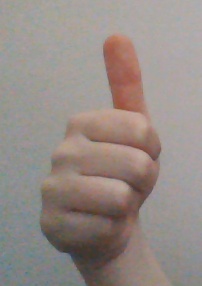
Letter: aleff